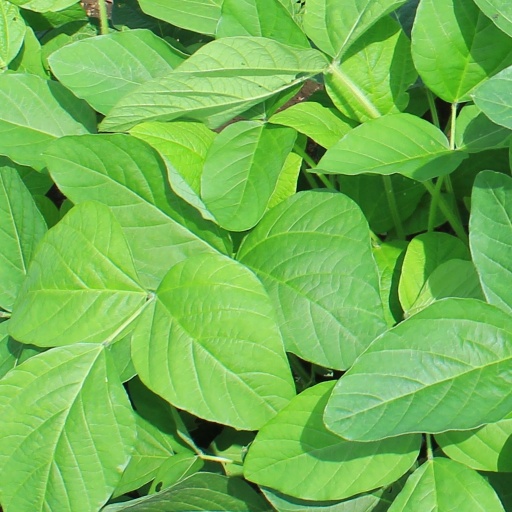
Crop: soybean